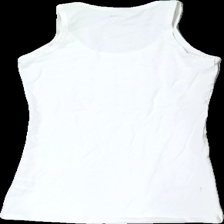
View: back
Type: Tank top
Category: Ladies
Brand: Gina Tricot
Colors: White
Material: 100% bomull
Cut: C-collar
Size: M
Season: All
Stains: Minor
Damage: smuts fläckar
Damage location: middle right
Damage 2: smutsigt
Damage 2 location: middle left
Damage 3: smuts fläckar
Damage 3 location: bottom center
Price range: <50
Recommended usage: Export
Description: vitt linne